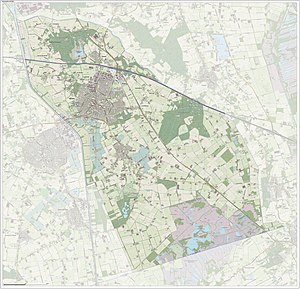
Asten
Asten er en kommune og en by i den sydlige provins Noord-Brabant i Nederlandene.